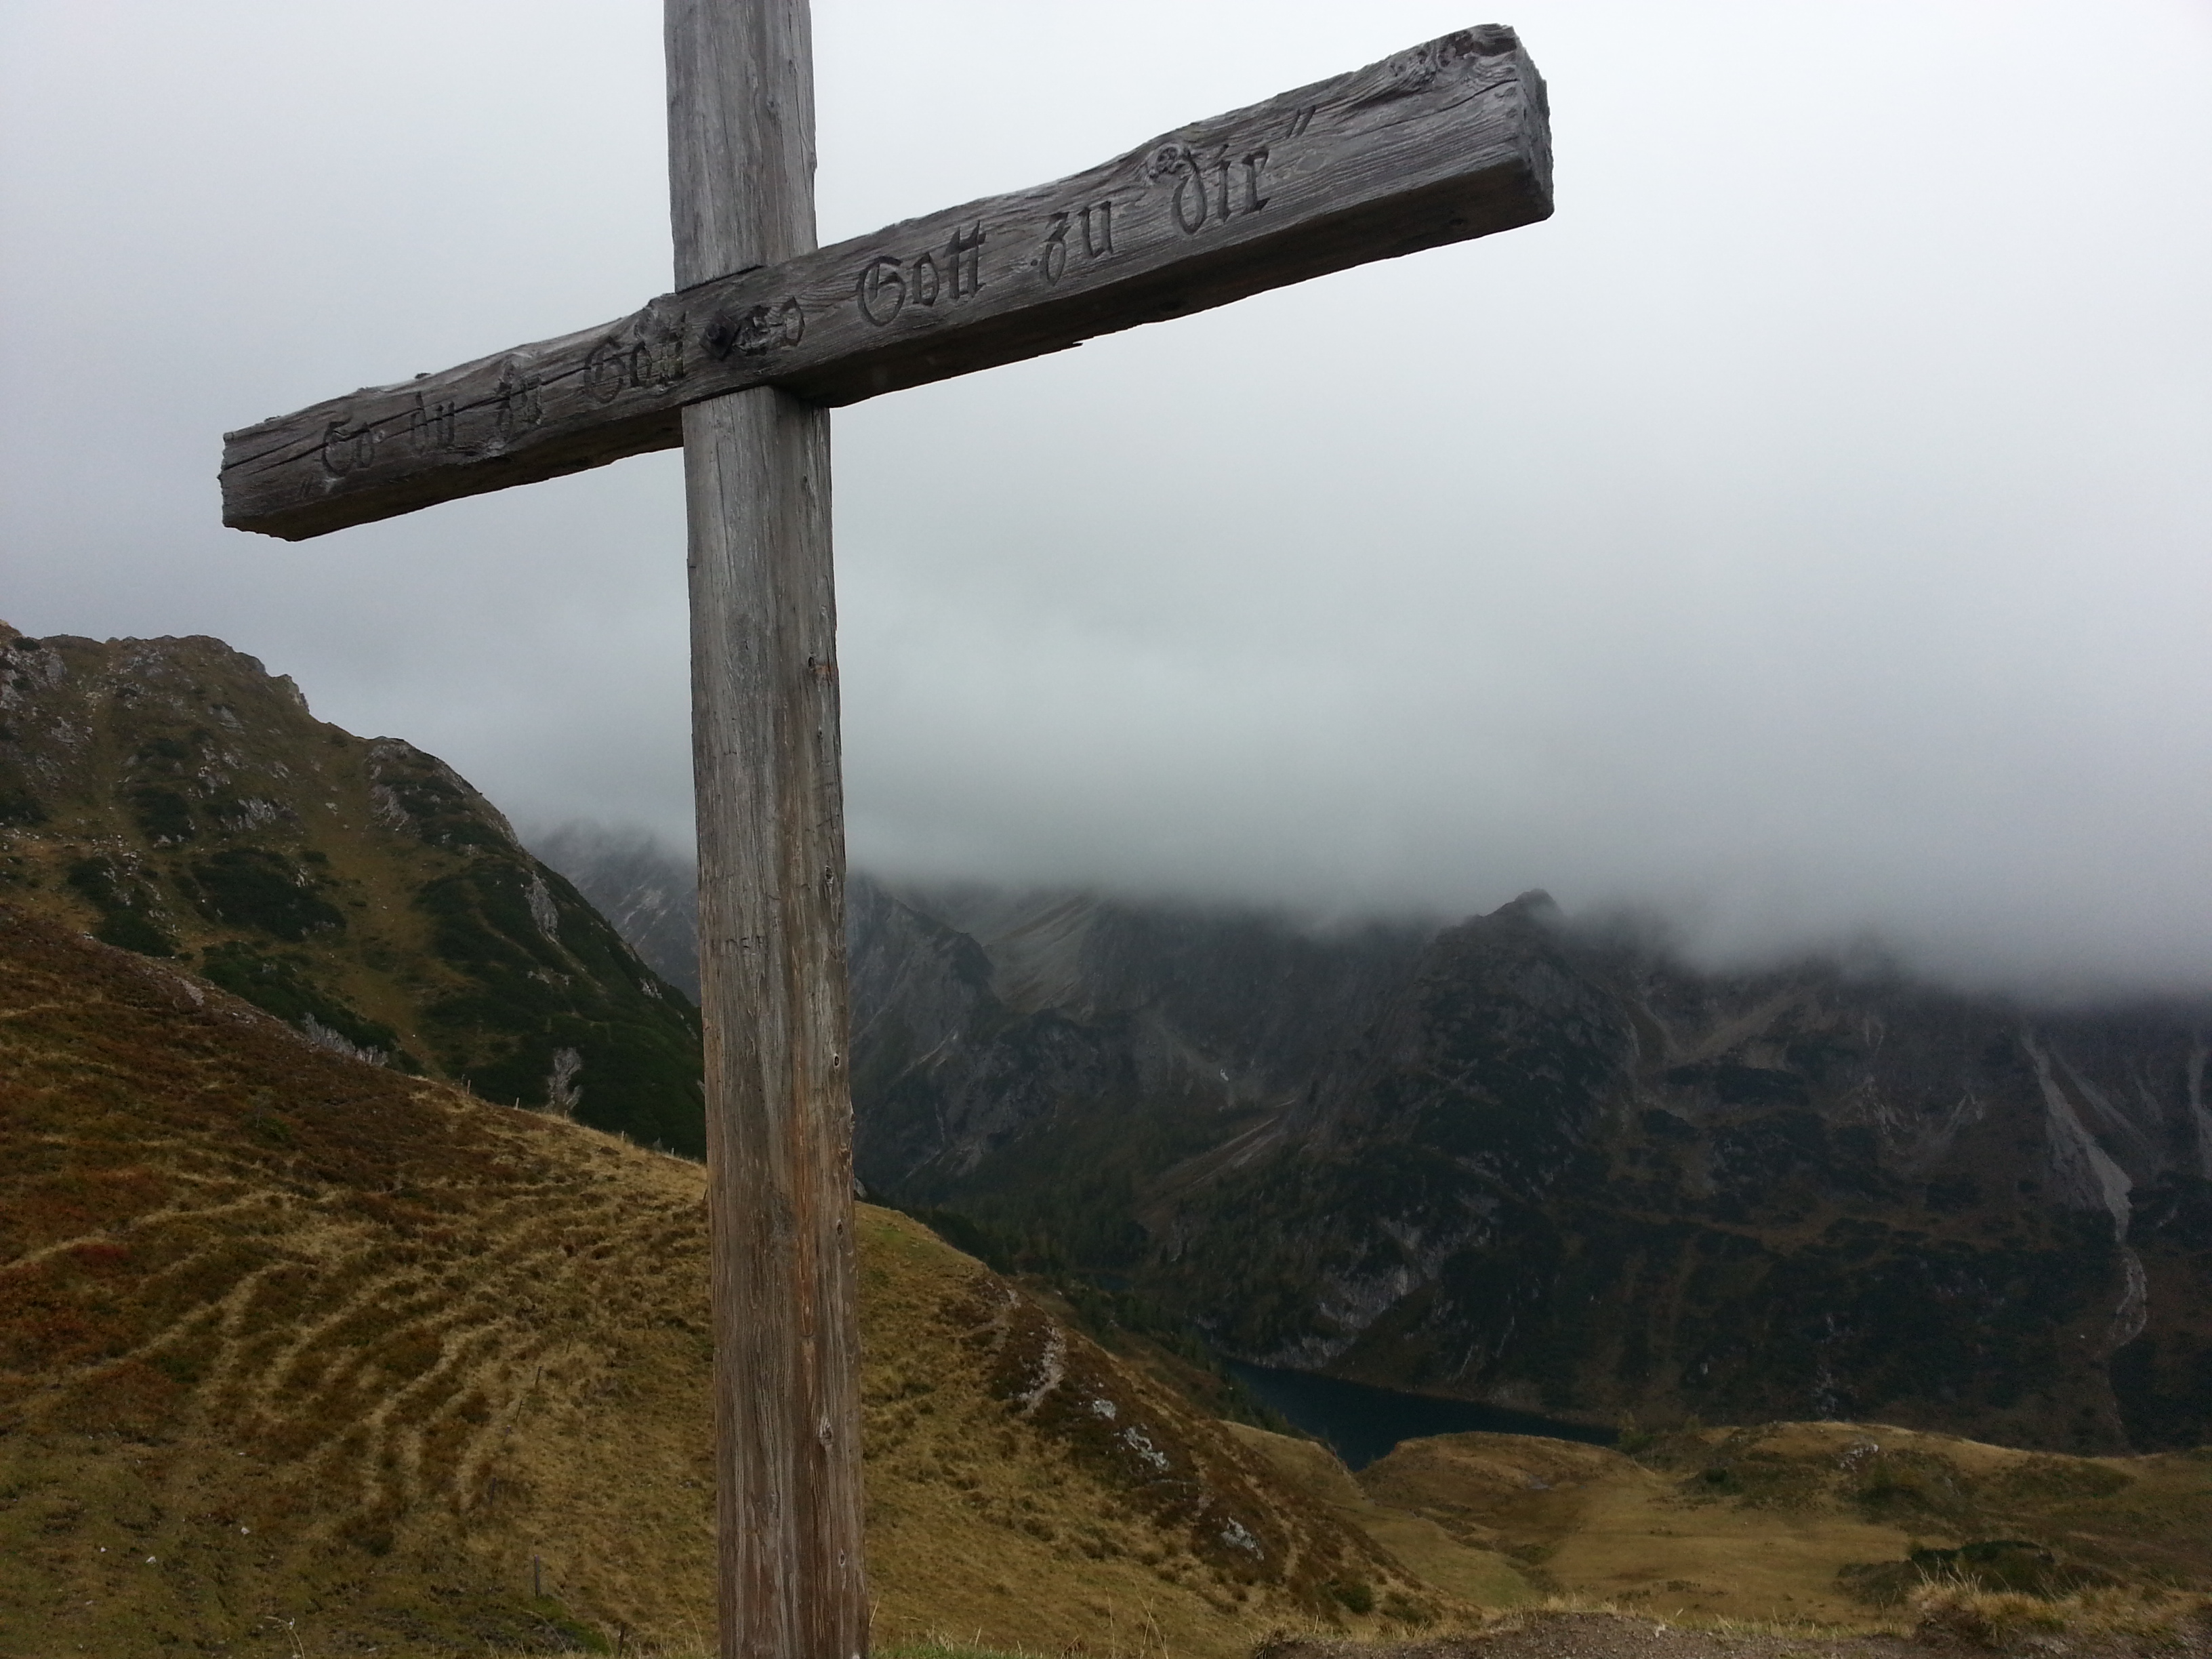
landscape, outdoor, mountain, sky, countryside, hill, wind, overcast, cross, trees, publicdomain, tomb, mountainous landforms